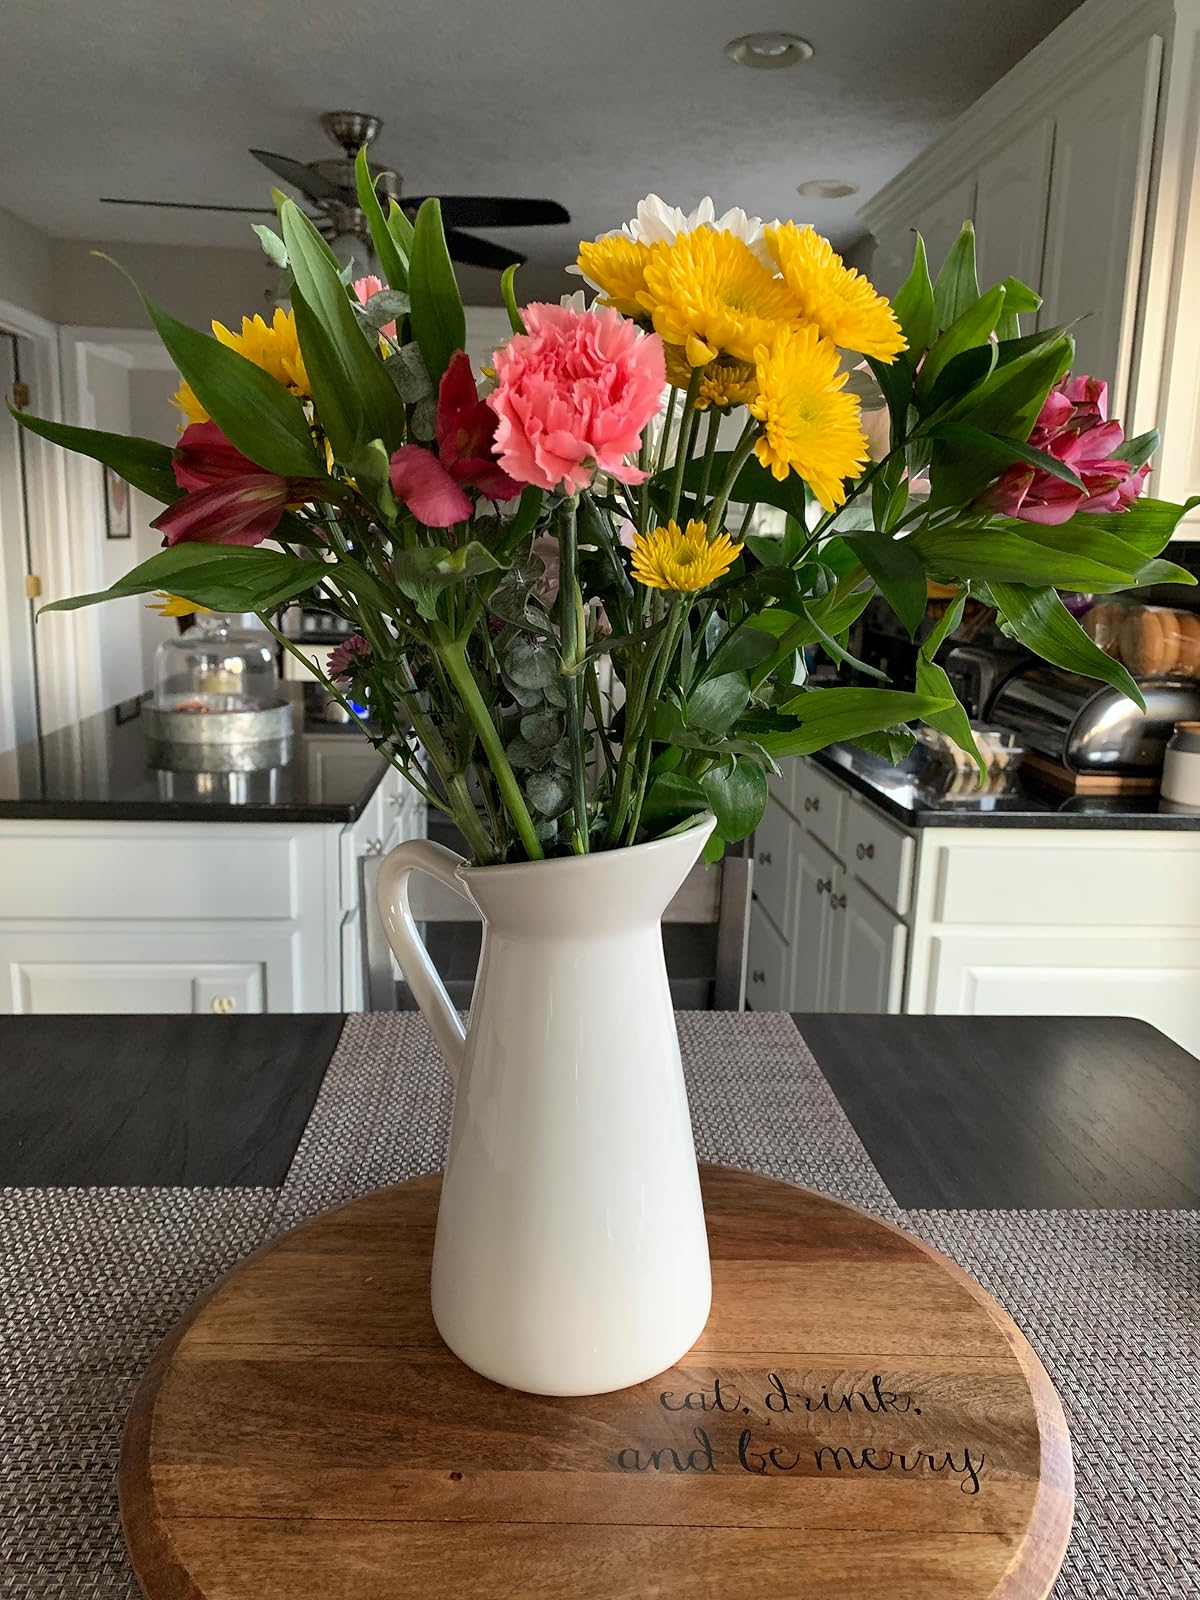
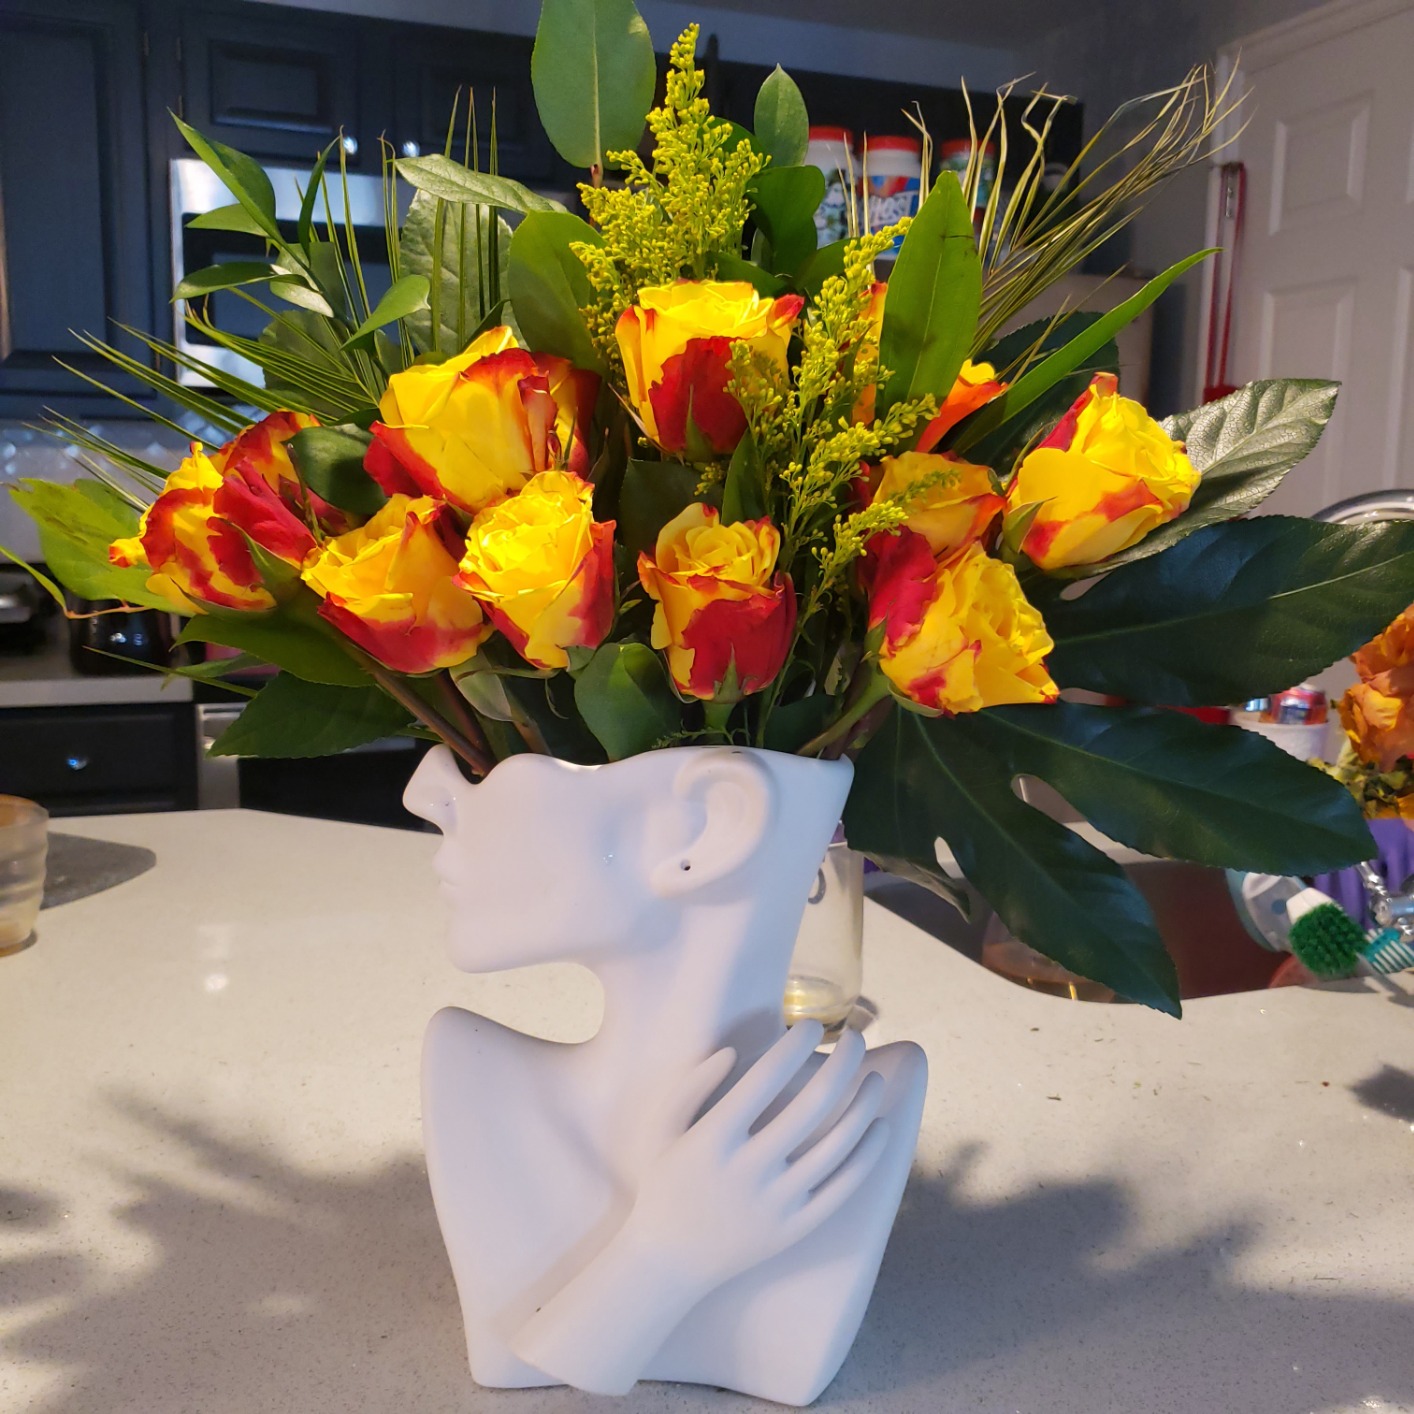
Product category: vase
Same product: no